Loca (Shakira song)

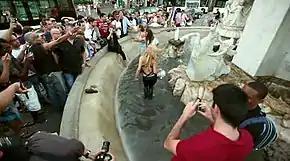
Barcelona local authorities fined Shakira after they saw video footage of her dancing in the Pla de Palau fountain ("pictured") without permits.

The music video was filmed in the Barcelonian district of La Barceloneta on 19 August 2010, and was directed by Jaume de Laiguana, who had previously worked with Shakira on the videos for the songs "No" and "Gypsy". The music video was shot in "guerrilla-style", utilizing hand-held cameras to shoot many of the scenes. Shakira talked about the video, saying "I decided to just do something more spontaneous, and be myself and be free and feel free about it because that is what this song is about". The music video was released on 29 September 2010, and the Spanish and English versions of the video were individually released on iTunes on 11 October 2010, and 13 October 2010, respectively.